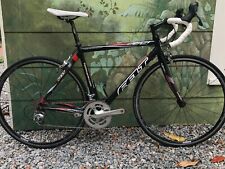
Vehicle type: Bikes